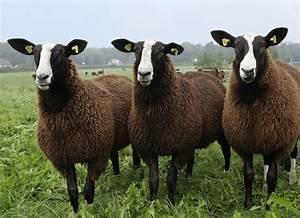
sheep